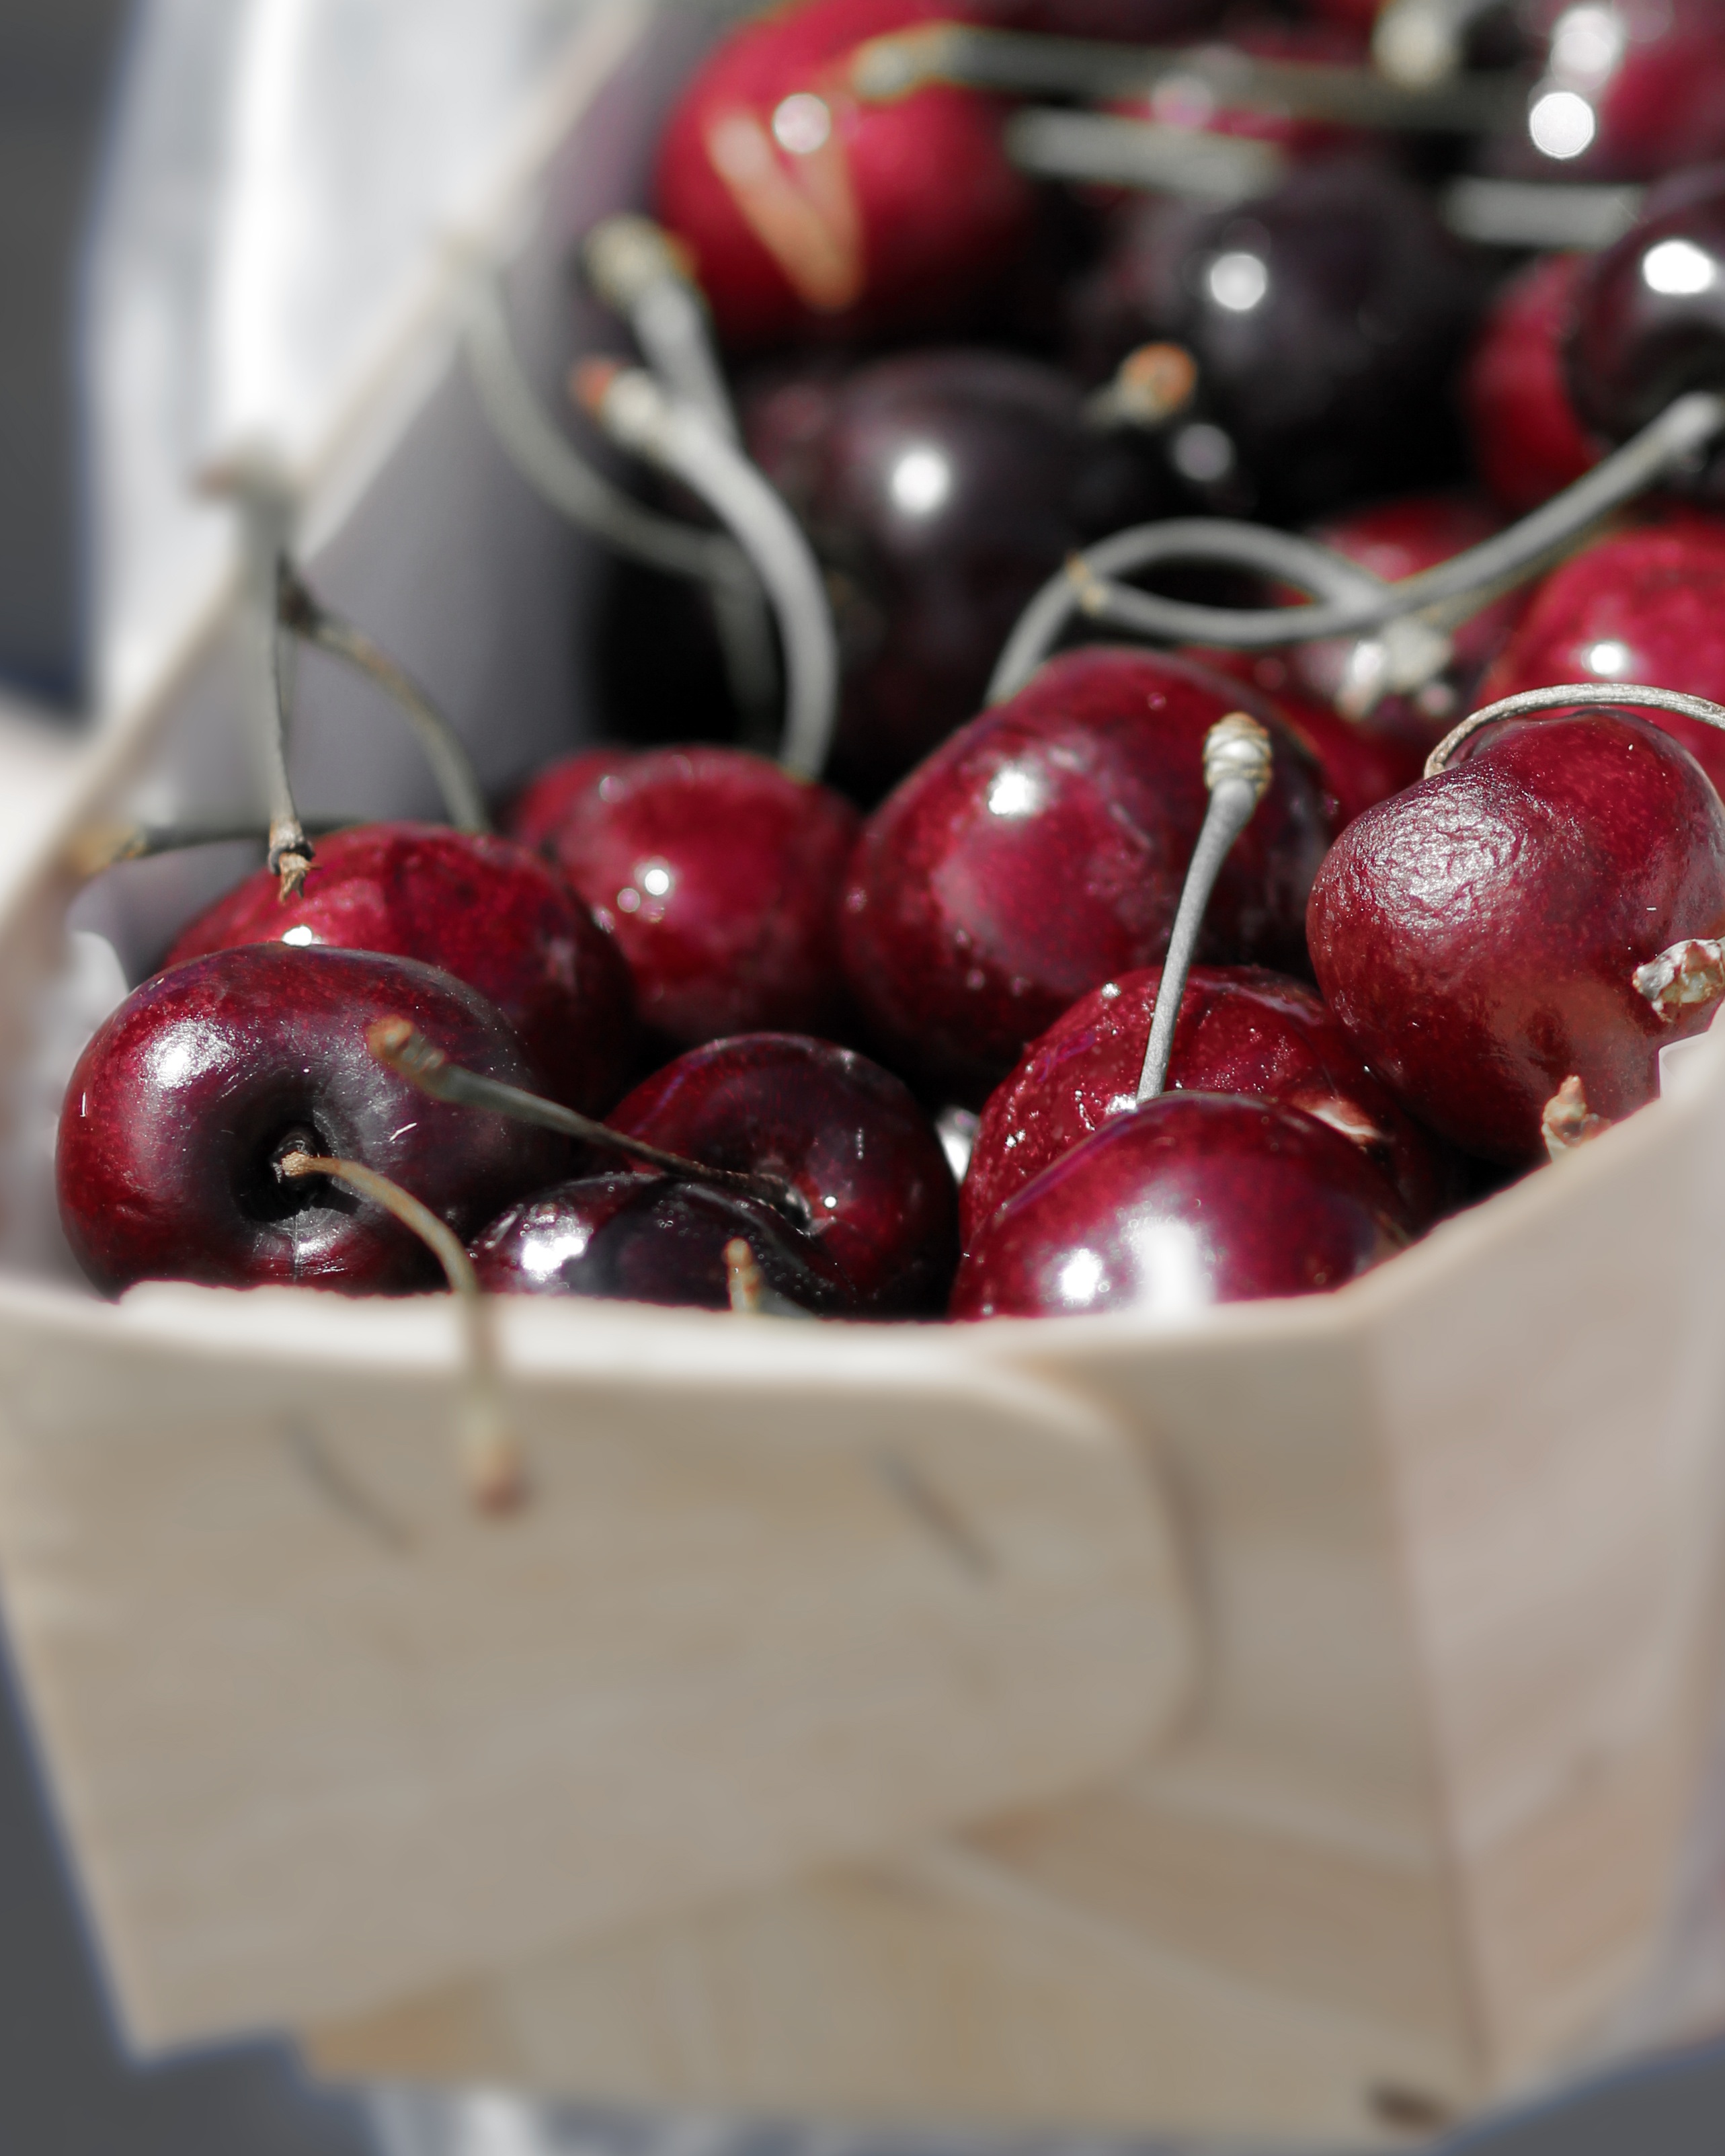
plant, fruit, berry, summer, food, produce, beer, belgium, cranberry, cherry, cherries, flowering plant, rose family, kriek, land plant